U.S. Route 301 in Florida

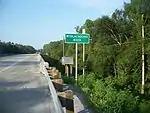
Withlacoochee River, forming the Hernando/Pasco County line

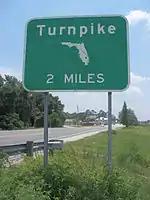
US 301 two miles north of Florida's Turnpike

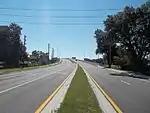
Wildwood, looking south at the bridge over the CSX rail tracks

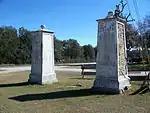
Stone posts that say "Welcome to Sumter County", by US 301 at the Marion-Sumter county line

In Hernando County, US 301 continues its two-lane rural surroundings until it approaches SR 50 in Ridge Manor, which while hardly urban, contains some local businesses, and a large gas station, convenience store and car wash on the northeast corner. North of the Whispering Oaks Country Club, a gated community near SR 50, US 301 passes by random intersections of dirt roads, many of which are part of local deed-restricted communities.